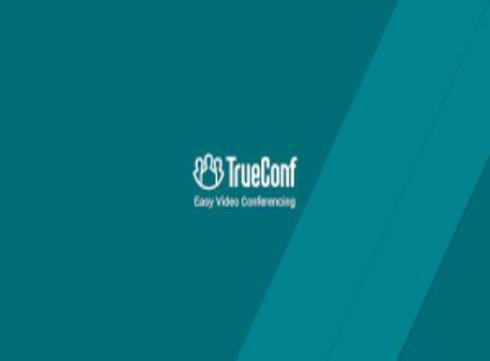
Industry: Others